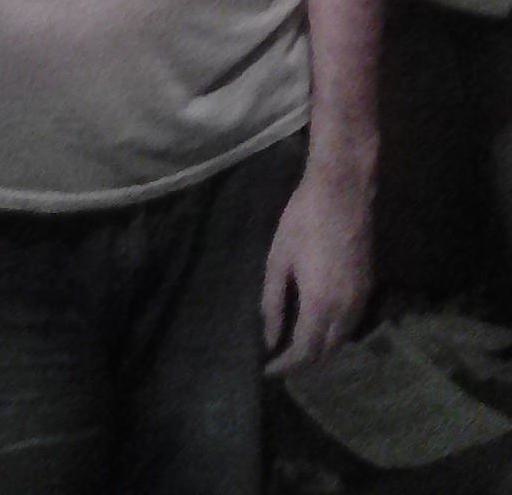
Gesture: no_gesture